Sea Peoples

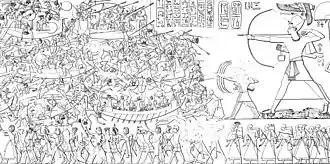
This scene from the north wall of Medinet Habu is often used to illustrate the Egyptian campaign against the Sea Peoples, in what has come to be known as the Battle of the Delta (BC), during the reign of Ramesses III. While accompanying hieroglyphs do not name Egypt's enemies, describing them simply as being from "northern countries", early scholars noted the similarities between the hairstyles and accessories worn by the combatants and other reliefs in which such groups are named.

The Sea Peoples were a group of tribes hypothesized to have attacked Egypt and other Eastern Mediterranean regions around 1200 BC during the Late Bronze Age. The hypothesis was proposed by the 19th-century Egyptologists Emmanuel de Rougé and Gaston Maspero, on the basis of primary sources such as the reliefs on the Mortuary Temple of Ramesses III at Medinet Habu. Subsequent research developed the hypothesis further, attempting to link these sources to other Late Bronze Age evidence of migration, piracy, and destruction. While initial versions of the hypothesis regarded the Sea Peoples as a primary cause of the Late Bronze Age collapse, more recent versions generally regard them as a symptom of events which were already in motion before their purported attacks.